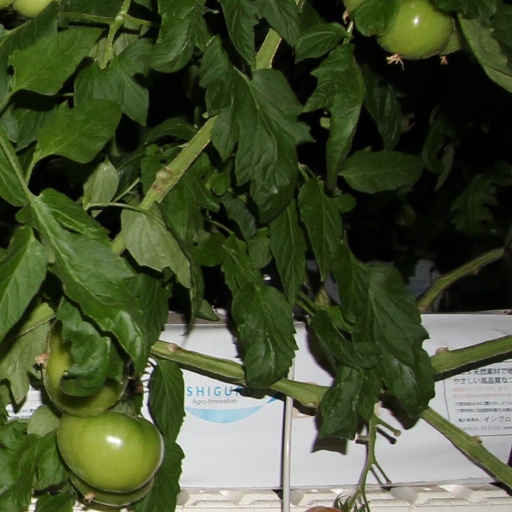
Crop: tomato